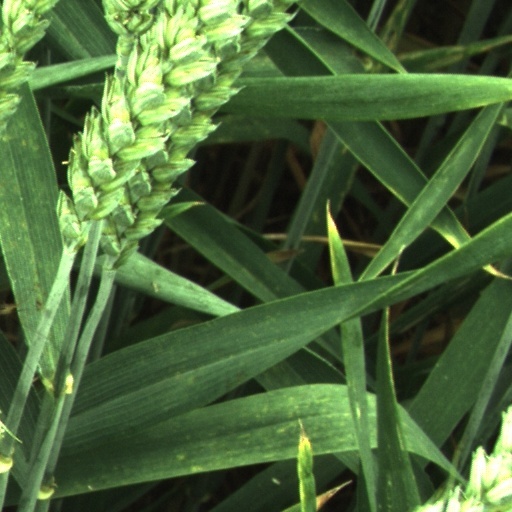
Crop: wheat